Cutting (sport)

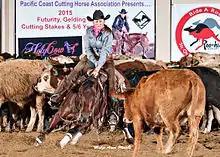
Futurity competition

Cutting events consist of individual runs in each class within a respective division. Each contestant is allowed 2½ minutes to show their horse to a panel of judges. A contestant is assisted by four helpers of their choice: two are designated as turnback riders who keep cattle from running off to the back of the arena, and the other two are designated as herd holders to keep the remaining cattle bunched together and prevent potential strays from escaping into the work area. A contestant is required to make at least two cuts from the herd, one of which must be a cut from deep inside the herd; others can be peeled from the edges. Once the cut has been made and the selected animal has been driven clear of the herd, the contestant commits the horse to that cow by dropping the rein hand to the horse's neck which gives the horse its head. At that point it is almost entirely up to the horse to prevent the calf from returning to the herd. Judges will score a run on a scale from 60 to 80, with 70 being an average score.